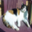
Label: cat